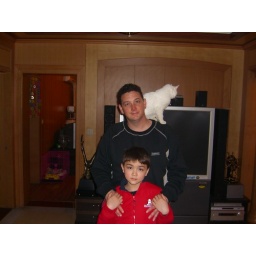
Sister's house in Yixing and their cat